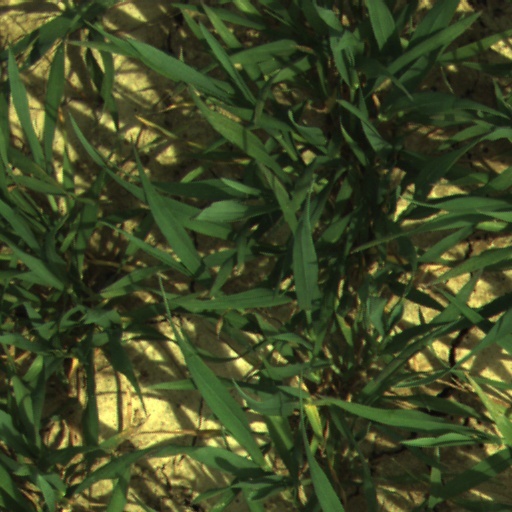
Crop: wheat